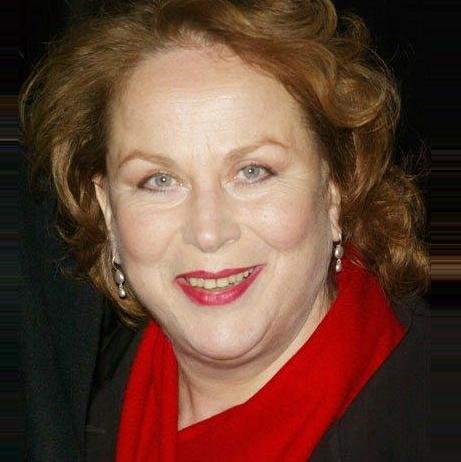
Age: 63